Economy of Quebec

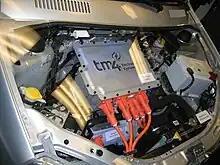
Tata Indica EV engine bay featuring TM4 MФTIVE electric motor

Since 2006, Quebec has a green plan in order to achieve the objective of the Kyoto protocol on climate change. The "Ministère du Développement durable, de l'Environnement et des Parcs du Québec" (Ministry of Sustainable Development, Environment and Parks) is primarily responsible for implementing environmental policy. For its part, the Société des établissements de plein air du Québec (SEPAQ) is the lead agency for the management of national parks and wildlife reserves. Quebec currently protects nearly 8.12% (135,326 km) of its territory. The first protected area was the creation of Mt. Royal Park in 1876 followed by the Mont-Tremblant National Park in 1894.